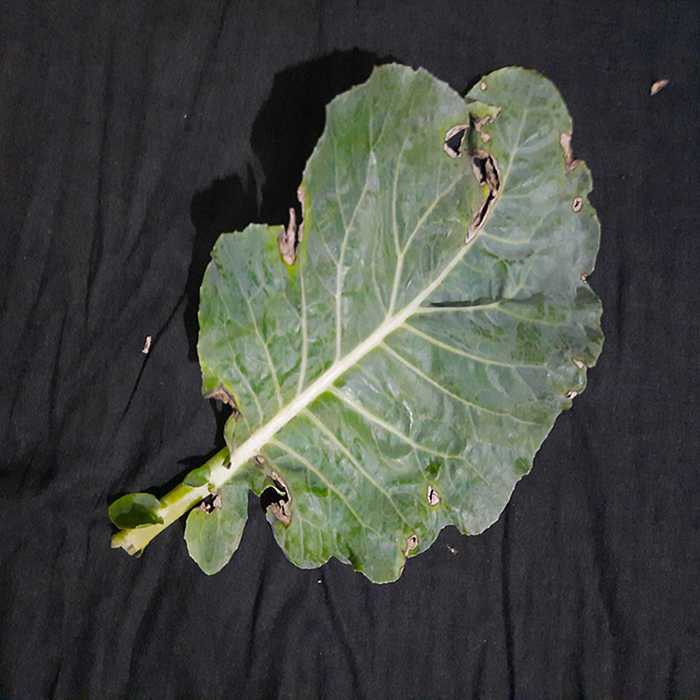
Plant: Cauliflower
Label: Downy mildew